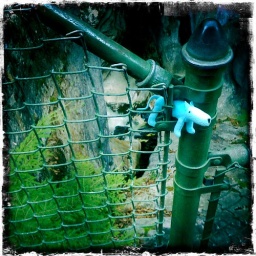
blue dog in the fence